The Edge

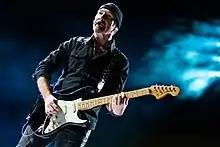
The Edge playing a Fender Stratocaster in 2019

The Edge plays electric guitar, acoustic guitar, keyboards, piano, bass guitar (on "40" and "Race Against Time") and lap steel guitar. Detailed gear diagrams of the Edge's U2 guitar rig for the 1981 October Tour, the 1983 War Tour, and the 2009 U2 360° Tour are well-documented. In 2016, Fender unveiled a signature model of guitar and amplifier designed in collaboration with the Edge: the Edge Signature Stratocaster and the Fender Edge Deluxe, respectively.